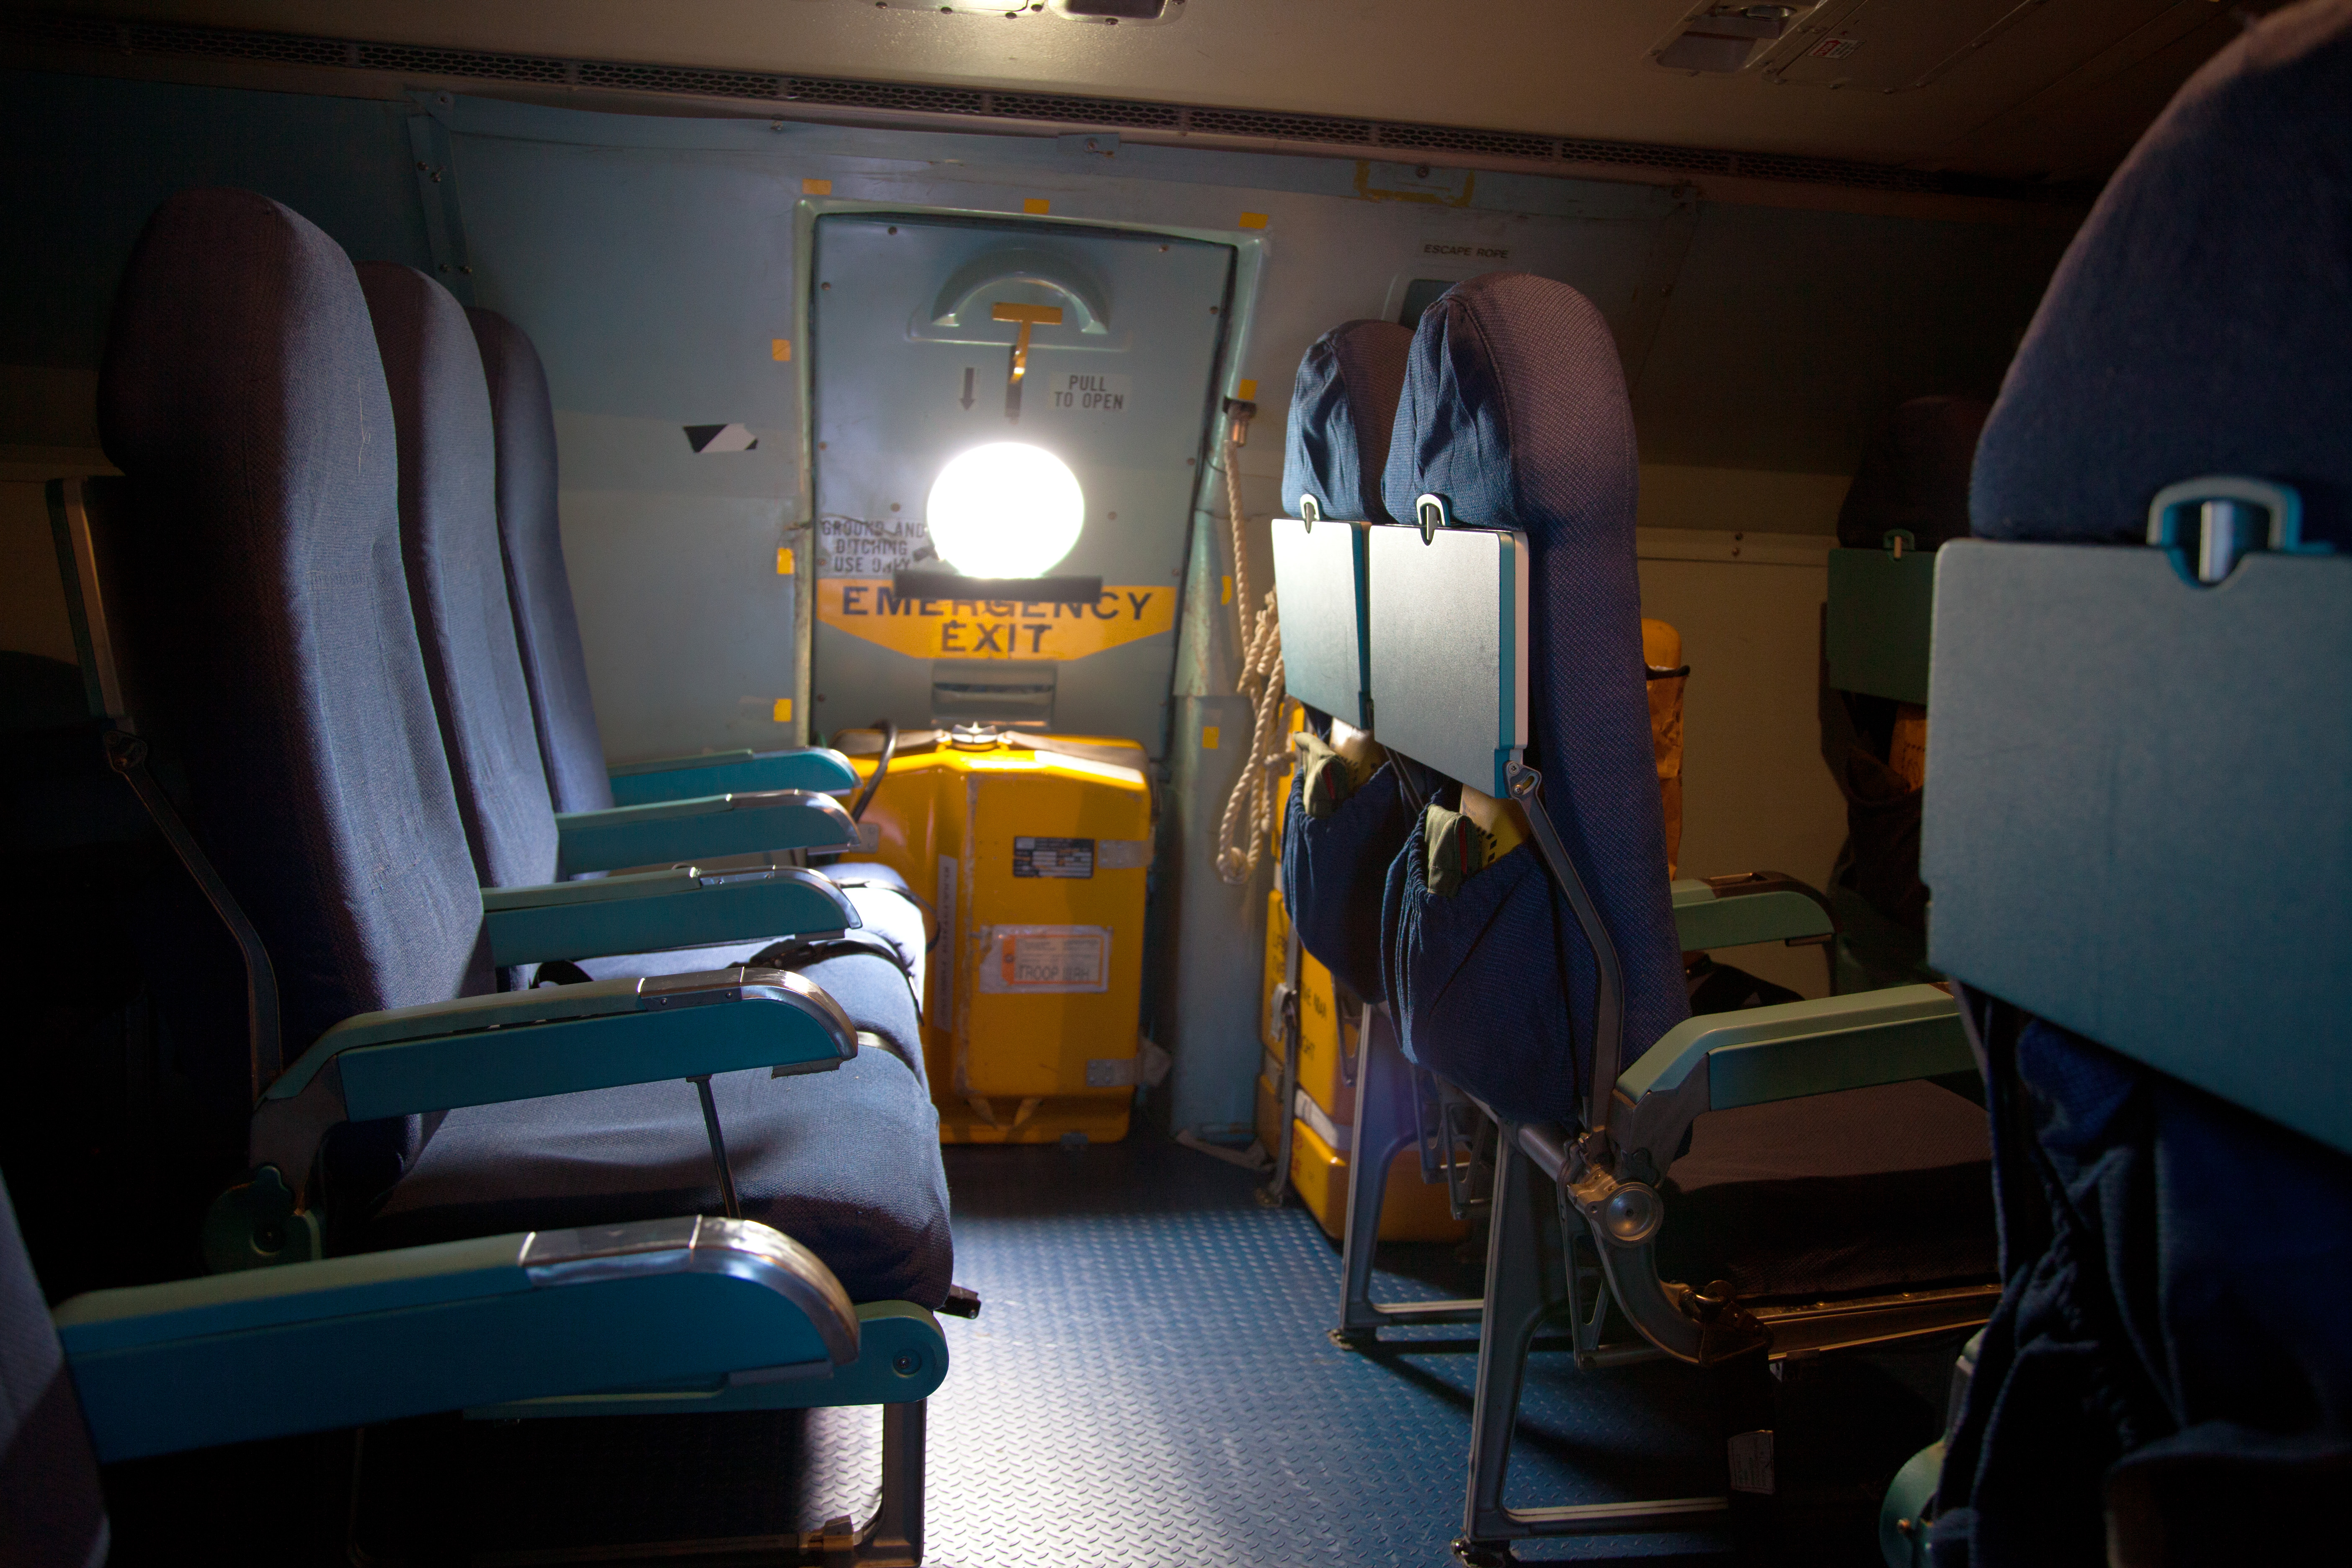
military, airforce, transport, soldier, vehicle, airline, usa, training, room, public transport, reserve, c5, ca, usaf, passenger, defense, solano, travisafb, 349th, bayarea, defence, troop, usairforce, airman, readiness, airforcereserve, c17, kc10, civilengineer, esgr, userra, employersupport, civilianemployer